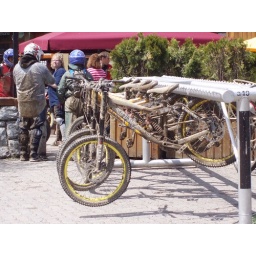
dirty bikes by the Longhorn